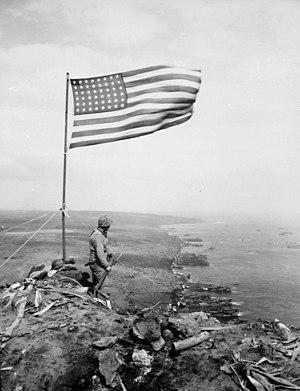
Mémoires de nos pères est un film américain réalisé par Clint Eastwood et sorti en 2006.